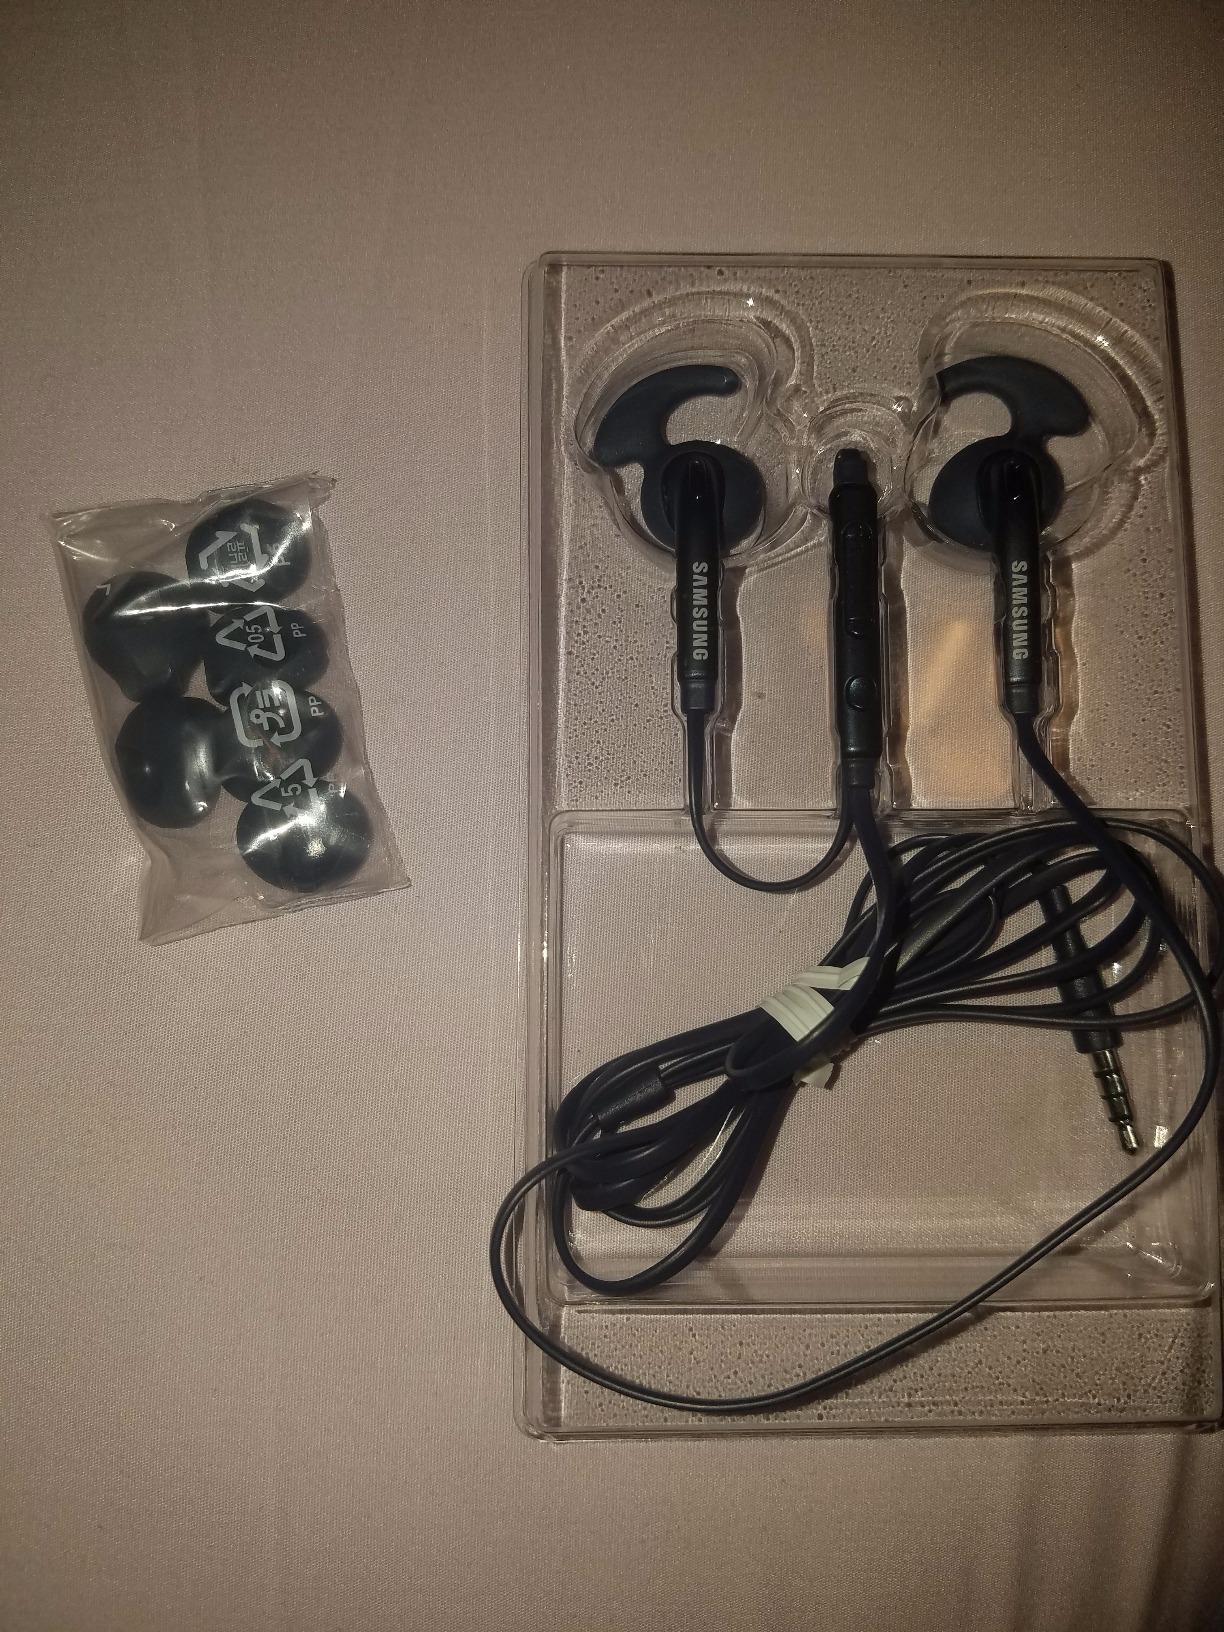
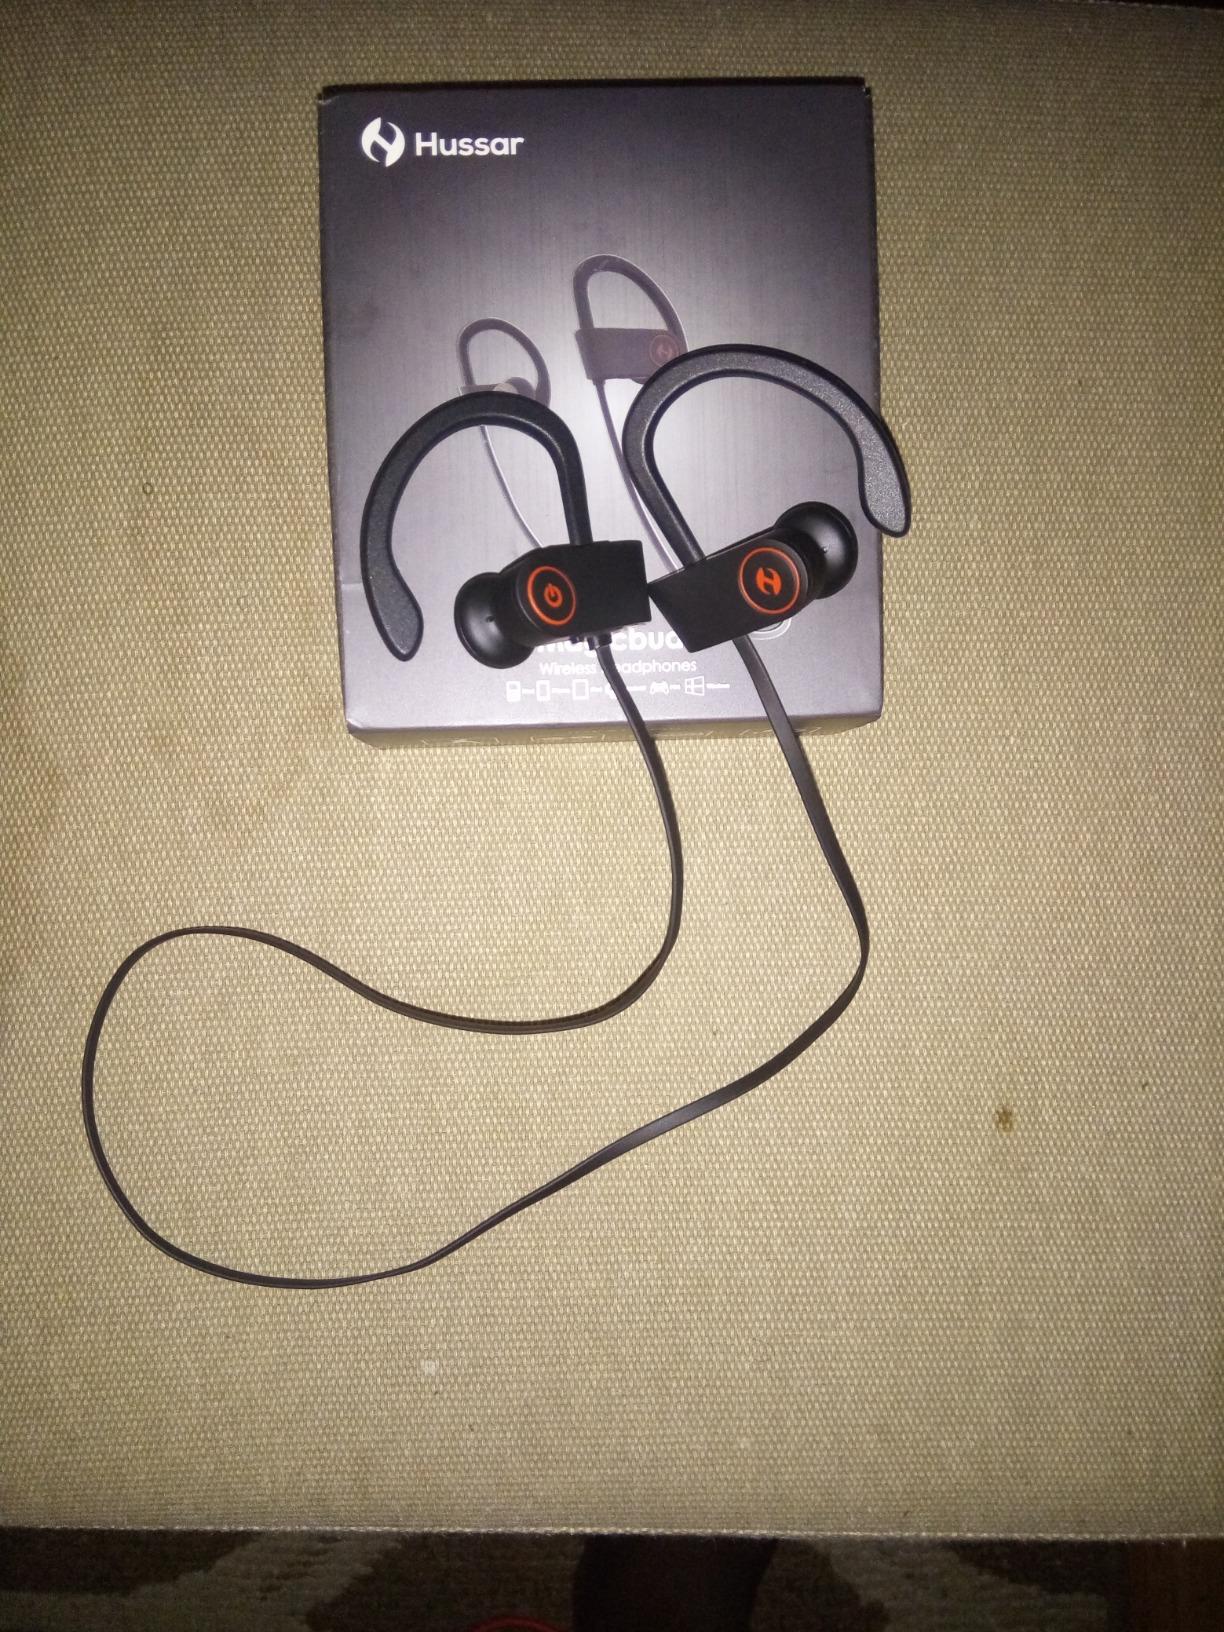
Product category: headphones
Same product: no